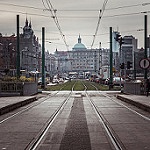
Scene: Outdoor